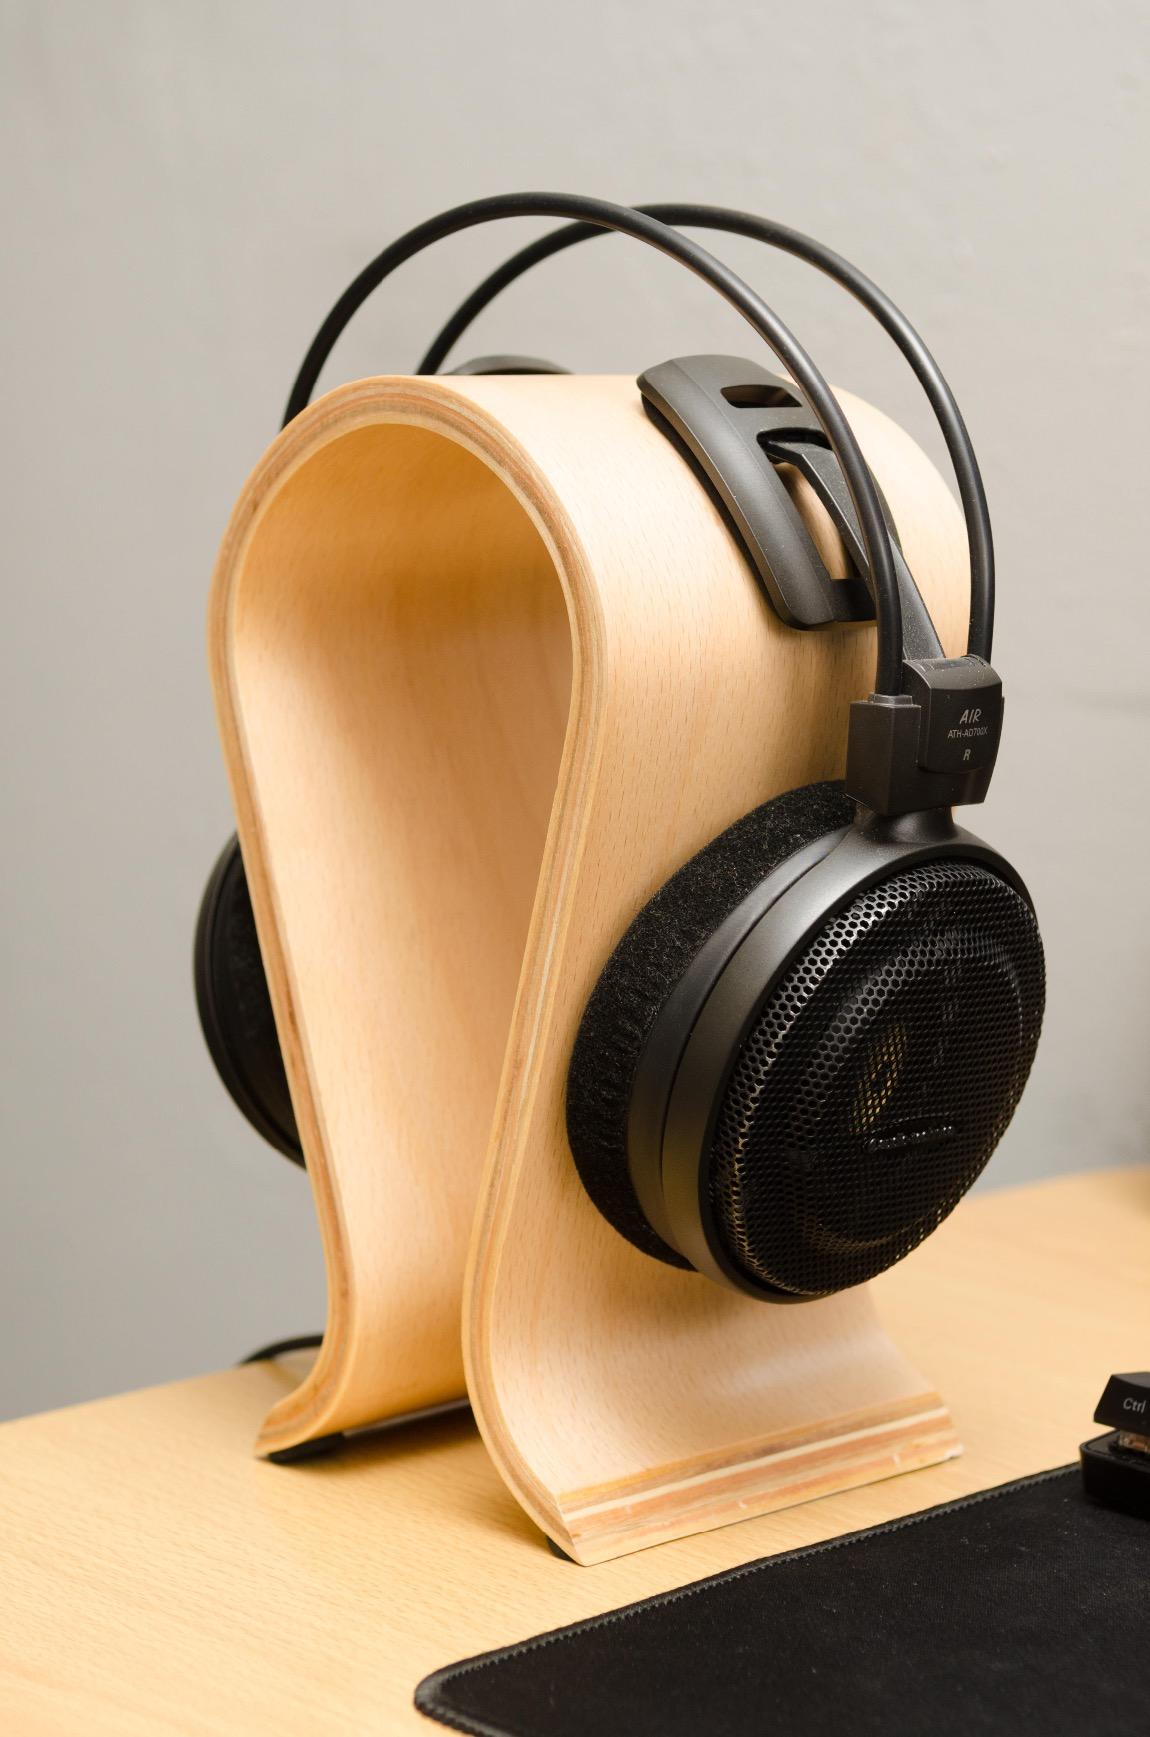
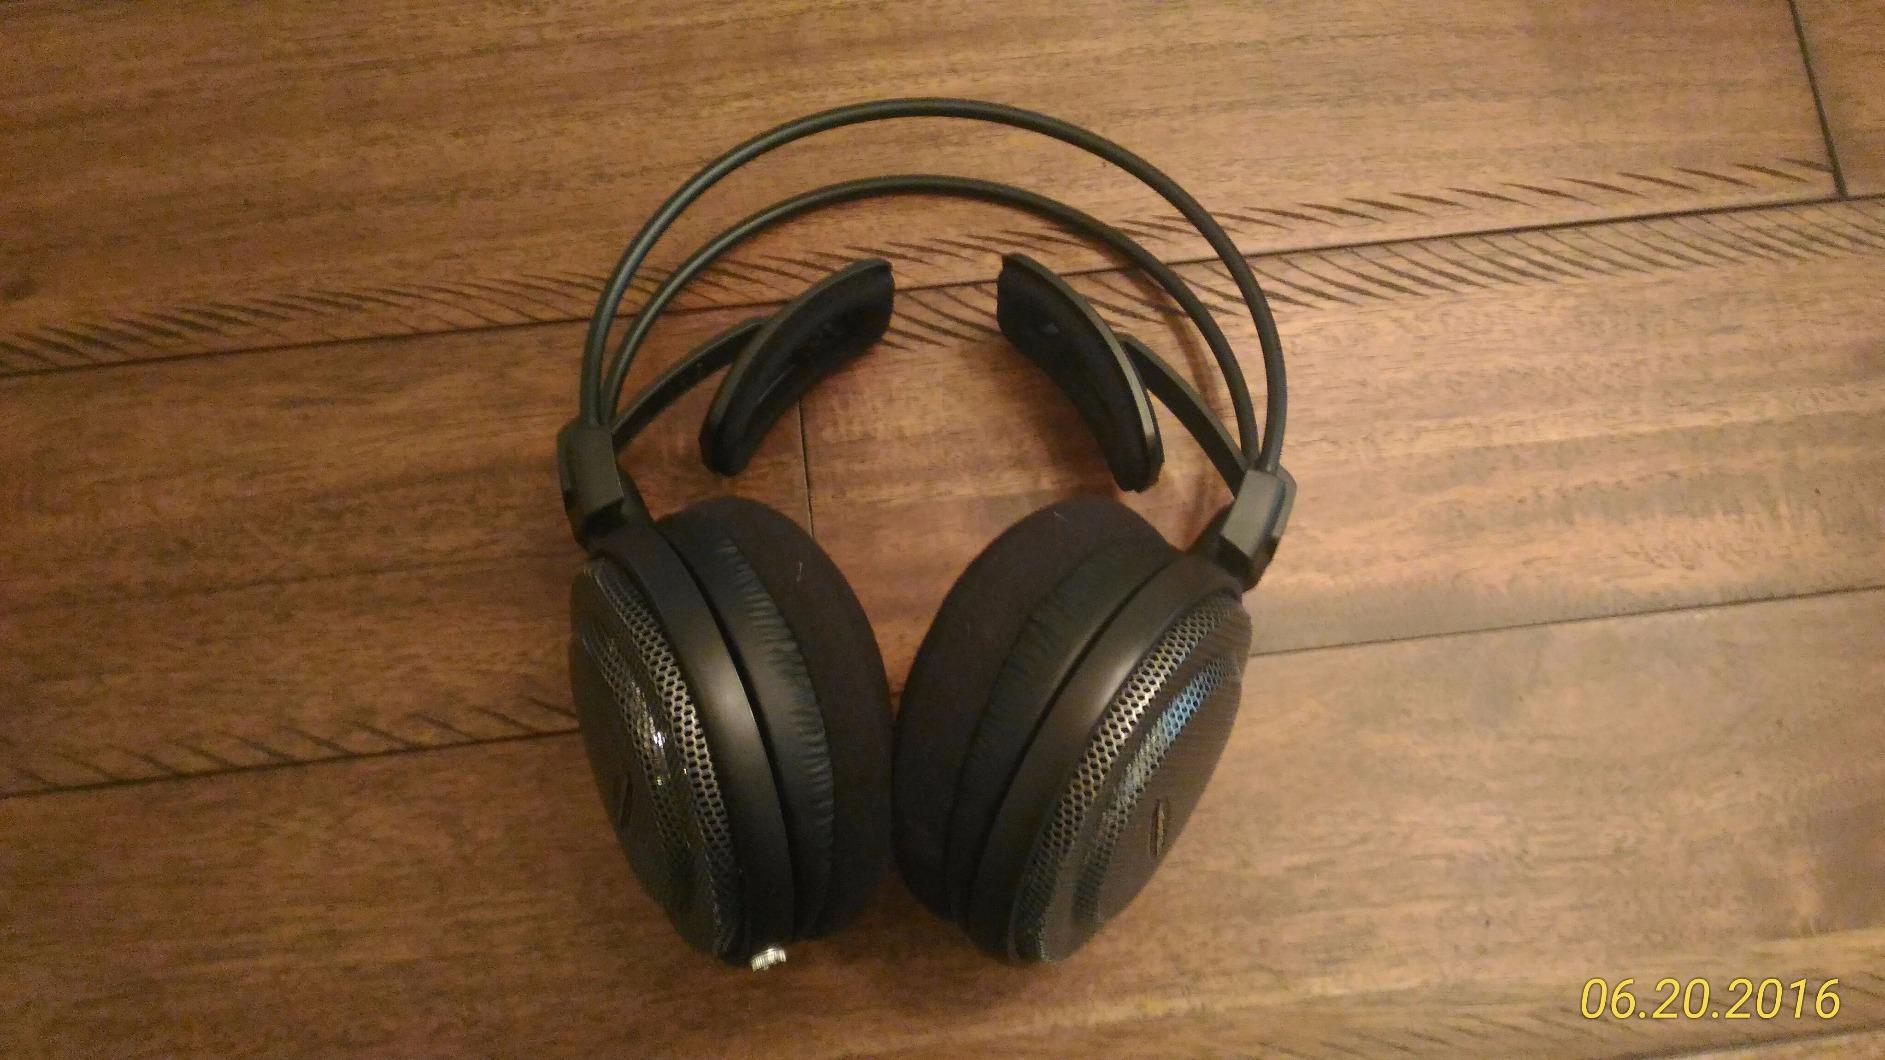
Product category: headphones
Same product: yes